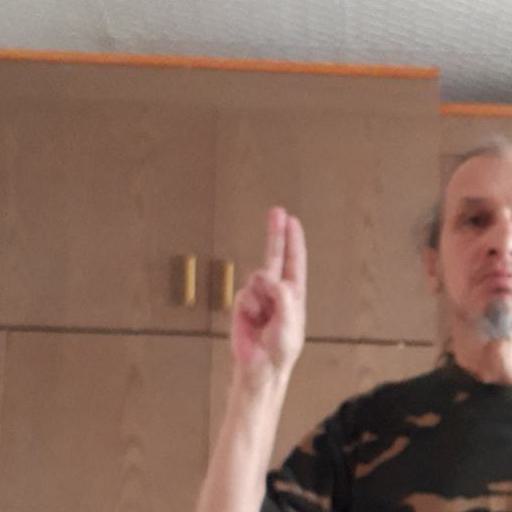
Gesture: two_up